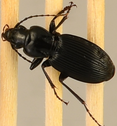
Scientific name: Pterostichus lachrymosus
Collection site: Mountain Lake Biological Station NEON (MLBS), plot MLBS_002